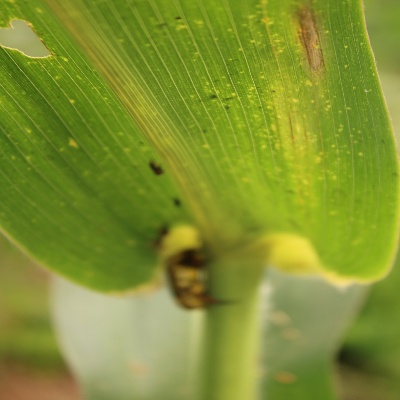
Crop: Maize
Condition: leaf beetle